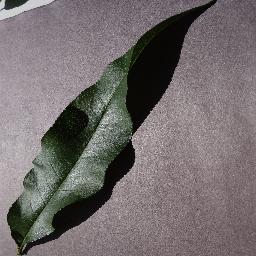
Label: Peach___healthy